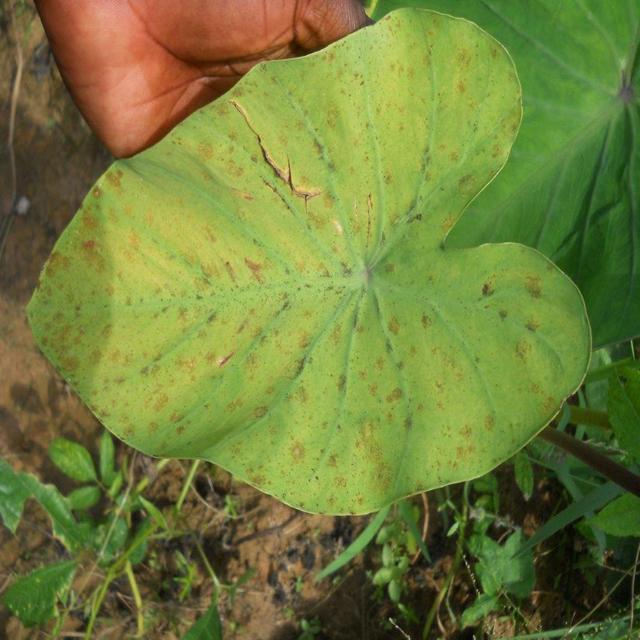
Label: Mid_Blight